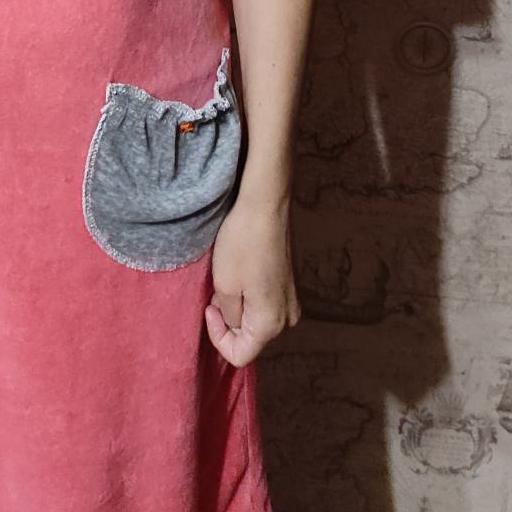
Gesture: no_gesture